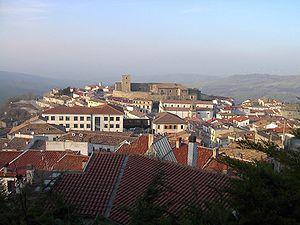
Bisaccia est une commune italienne de la province d'Avellino dans la région Campanie en Italie.